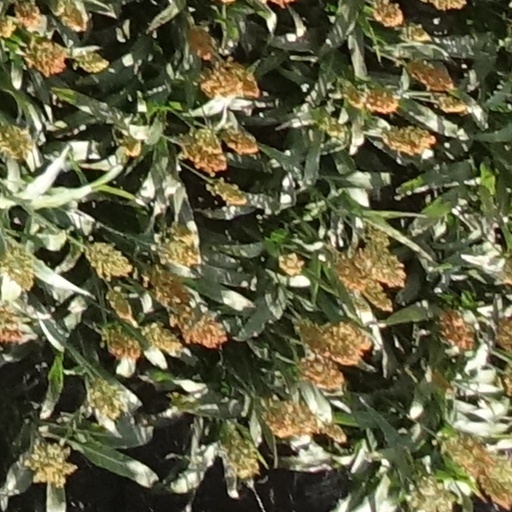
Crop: sorghum